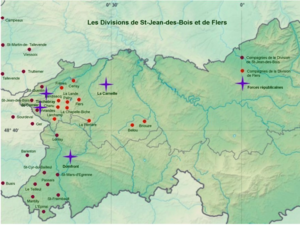
Le manoir de la Guyonnière est une demeure à caractère défensif du XVIIᵉ siècle inscrite aux Monuments historiques, situé sur la commune de Tinchebray-Bocage dans le département de l'Orne.
Tinchebray-Bocage est une commune française située dans le département de l'Orne en région Normandie, peuplée de 4 933 habitants. Elle est créée le 1ᵉʳ janvier 2015 par la fusion de sept communes, sous le régime juridique des communes nouvelles. Les communes de Beauchêne, Frênes, Larchamp, Saint-Cornier-des-Landes, Saint-Jean-des-Bois, Tinchebray et Yvrandes deviennent des communes déléguées.
La chouannerie normande est une insurrection contre la République qui, pendant près de sept ans, de l'automne 1793 au printemps 1800, de la rive gauche de la Seine aux marges du Perche, du Maine et de la Bretagne, et débordant à l'occasion, intéresse jusqu'à 10 000 hommes en 1799, même s'ils ne sont jamais mobilisés tous ensemble. Ces effectifs montrent l'importance du soulèvement, en particulier dans le bocage normand, les chefs chouans se révélant incapables d'entretenir une révolte profonde et durable dans le reste de la Normandie.